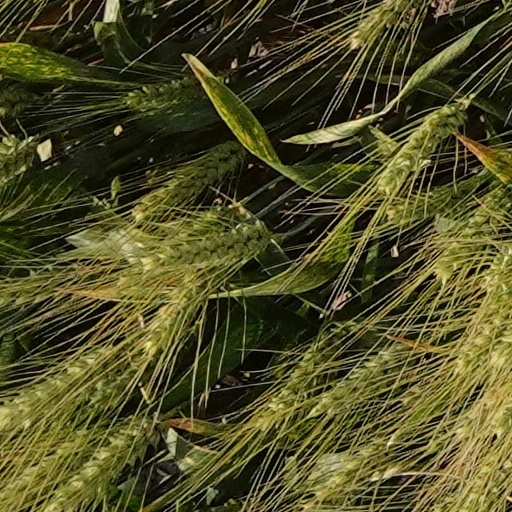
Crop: wheat